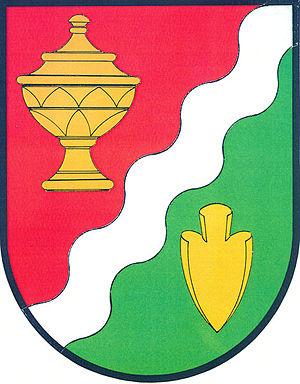
Jeřice est une commune du district de Jičín, dans la région de Hradec Králové, en Tchéquie. Sa population s'élevait à 405 habitants en 2017.